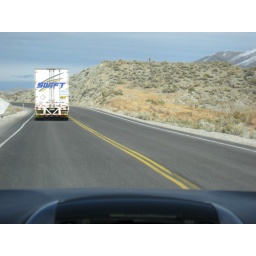
Wait, desert, double yellow line and a swift lorry...must be one of the many road work zones in Nevada.